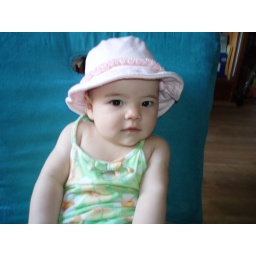
Cutie in pink hat